Romulo Barral

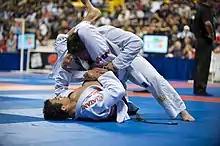

Romulo Barral (born May 3, 1982) is a Brazilian Jiu-Jitsu competitor and coach. He is a black belt under Vinicius "Draculino" Magalhães and competes for Gracie Barra, where he has won numerous championships. Romulo Barral is widely regarded as one of the top Brazilian Jiu-Jitsu fighters in the medium-heavyweight division. He has maintained his black belt status with consistent medals at the world’s premier BJJ tournaments. In August 2011, Barral established his own Gracie Barra academy in Northridge, California establishing himself as a prominent coach. He is a 5-time IBJJF World Champion in the black belt division (2006, 2007, 2009, 2012, 2014), a 3-time silver medalist in the open weight division, a World No-Gi Champion (2007), and the 2013 ADCC Submission Wrestling World Champion.